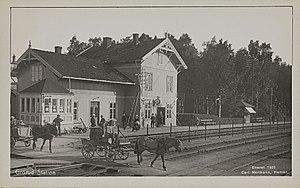
La gare de Grorud est une gare ferroviaire de la ligne Hovedbanen.